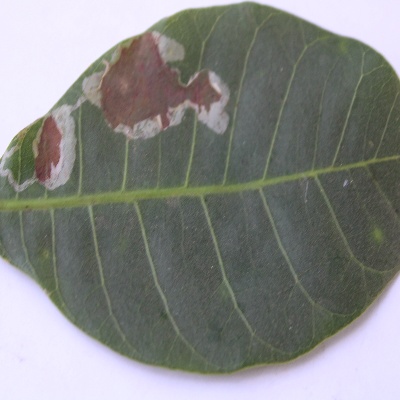
Crop: Cashew
Condition: leaf miner